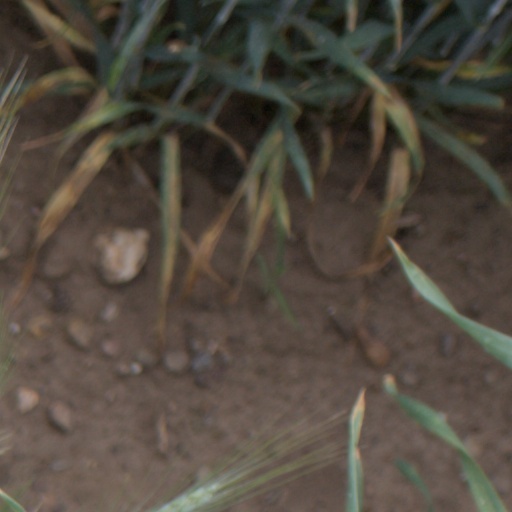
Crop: wheat